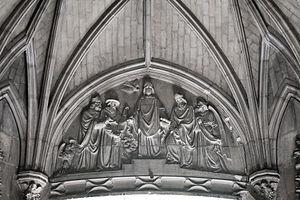
Tympan Mission de l’Église illustrant l'envoi des missionnaires en Angleterre par saint Grégoire le Grand. Ce dernier est figuré en pape conseillé par une colombe
Henri Auguste Biebuyck, né à Wakken le 23 avril 1835, et mort le 8 juillet 1907 à Lille, est un sculpteur et médailleur français.